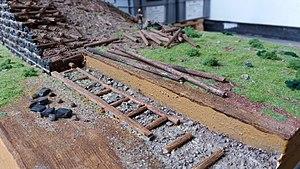
Maquette de Nicolas Hirsch exposée au Service Archéologique de la Ville de Lyon
Le murus gallicus de Lyon a été découvert sur le plateau sud-ouest de Fourvière lors de fouilles préventives réalisées en 2014 place Abbé-Larue. La construction de ce mur gaulois est estimée autour de la première moitié du Iᵉʳ siècle av. J.-C.